Isaac Scott (pioneer)

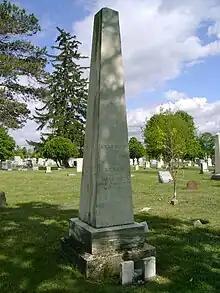
Grave site of Isaac and Lydia in Oatka Cemetery

Isaac Scott (c.1745 – June 2, 1818) was a pioneer, farmer, and tavern owner. He is considered the founder of Scottsville, New York, as his farmland took up the majority of the modern village.